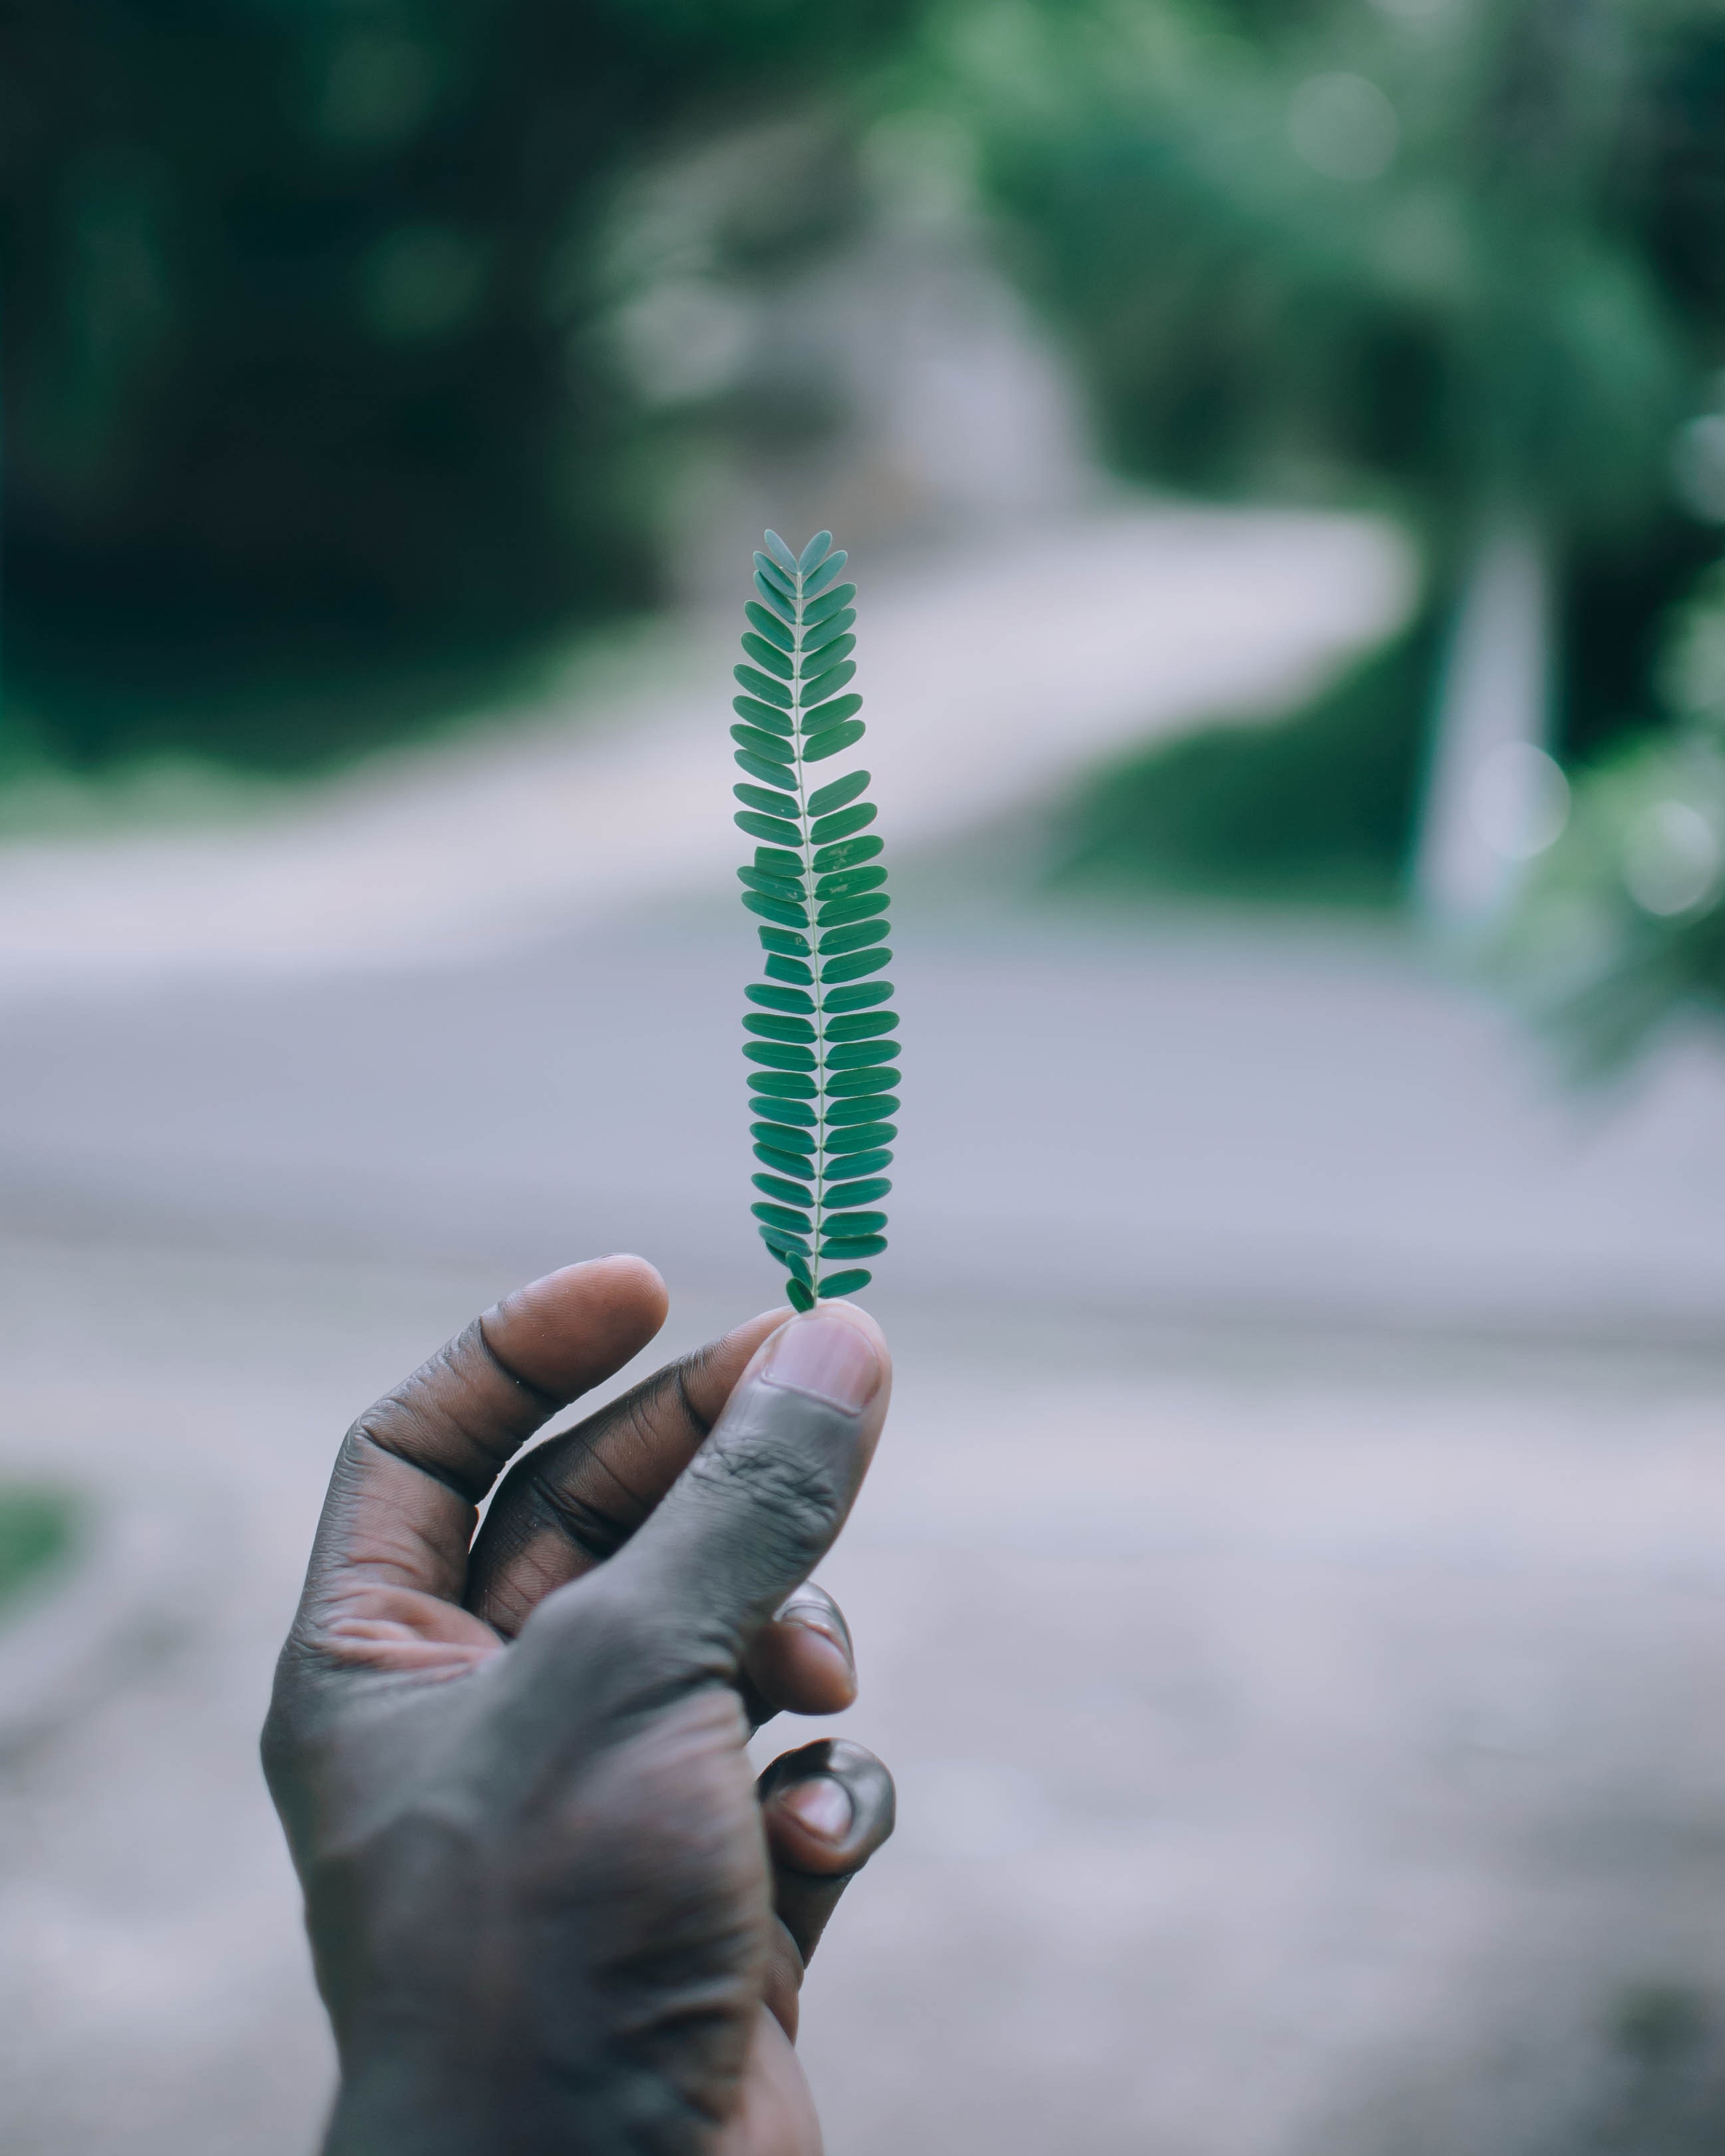
green, people, hand, leaf, finger, human, plant, organism, plant stem, nail, flower, thumb